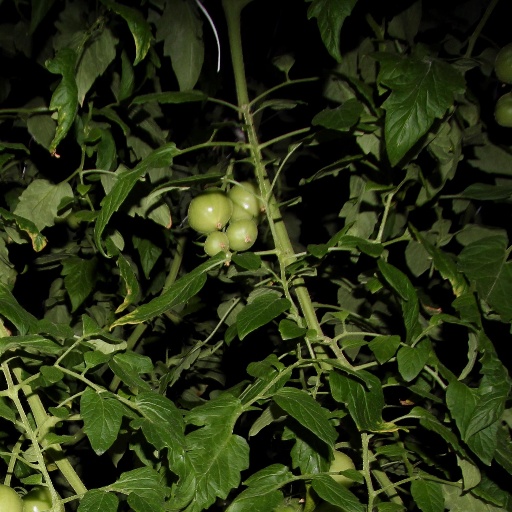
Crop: tomato